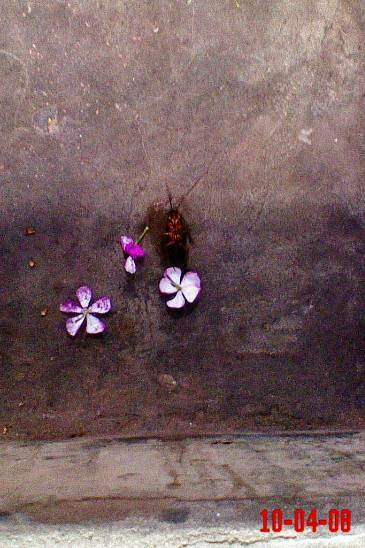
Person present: No